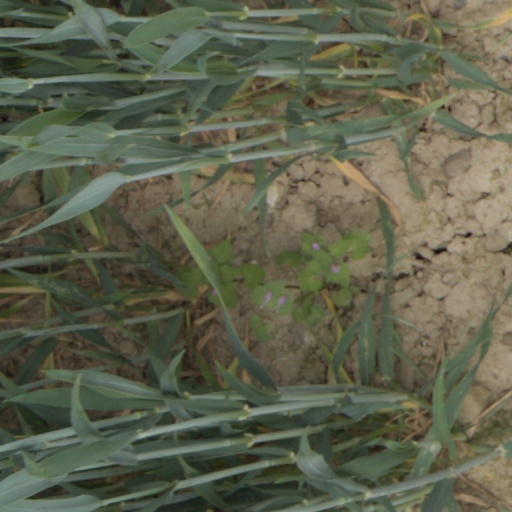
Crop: wheat